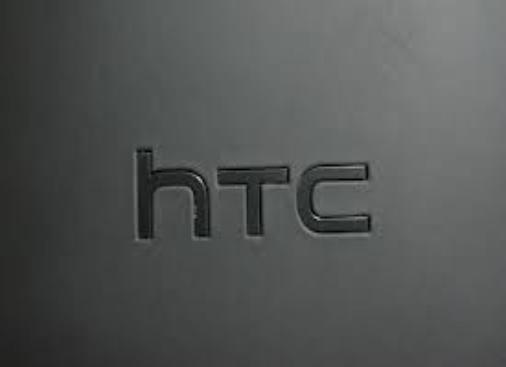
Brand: HTC
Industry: Electronic